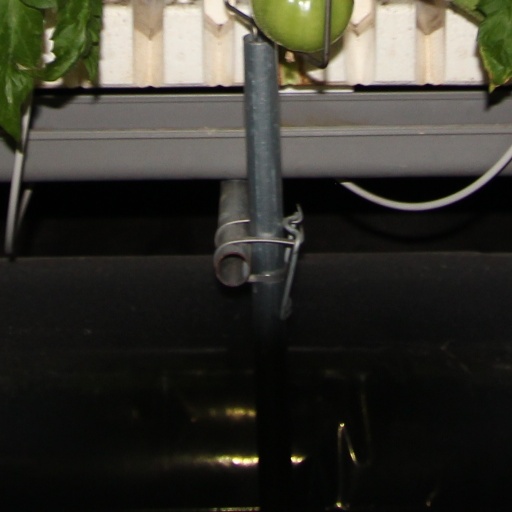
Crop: tomato